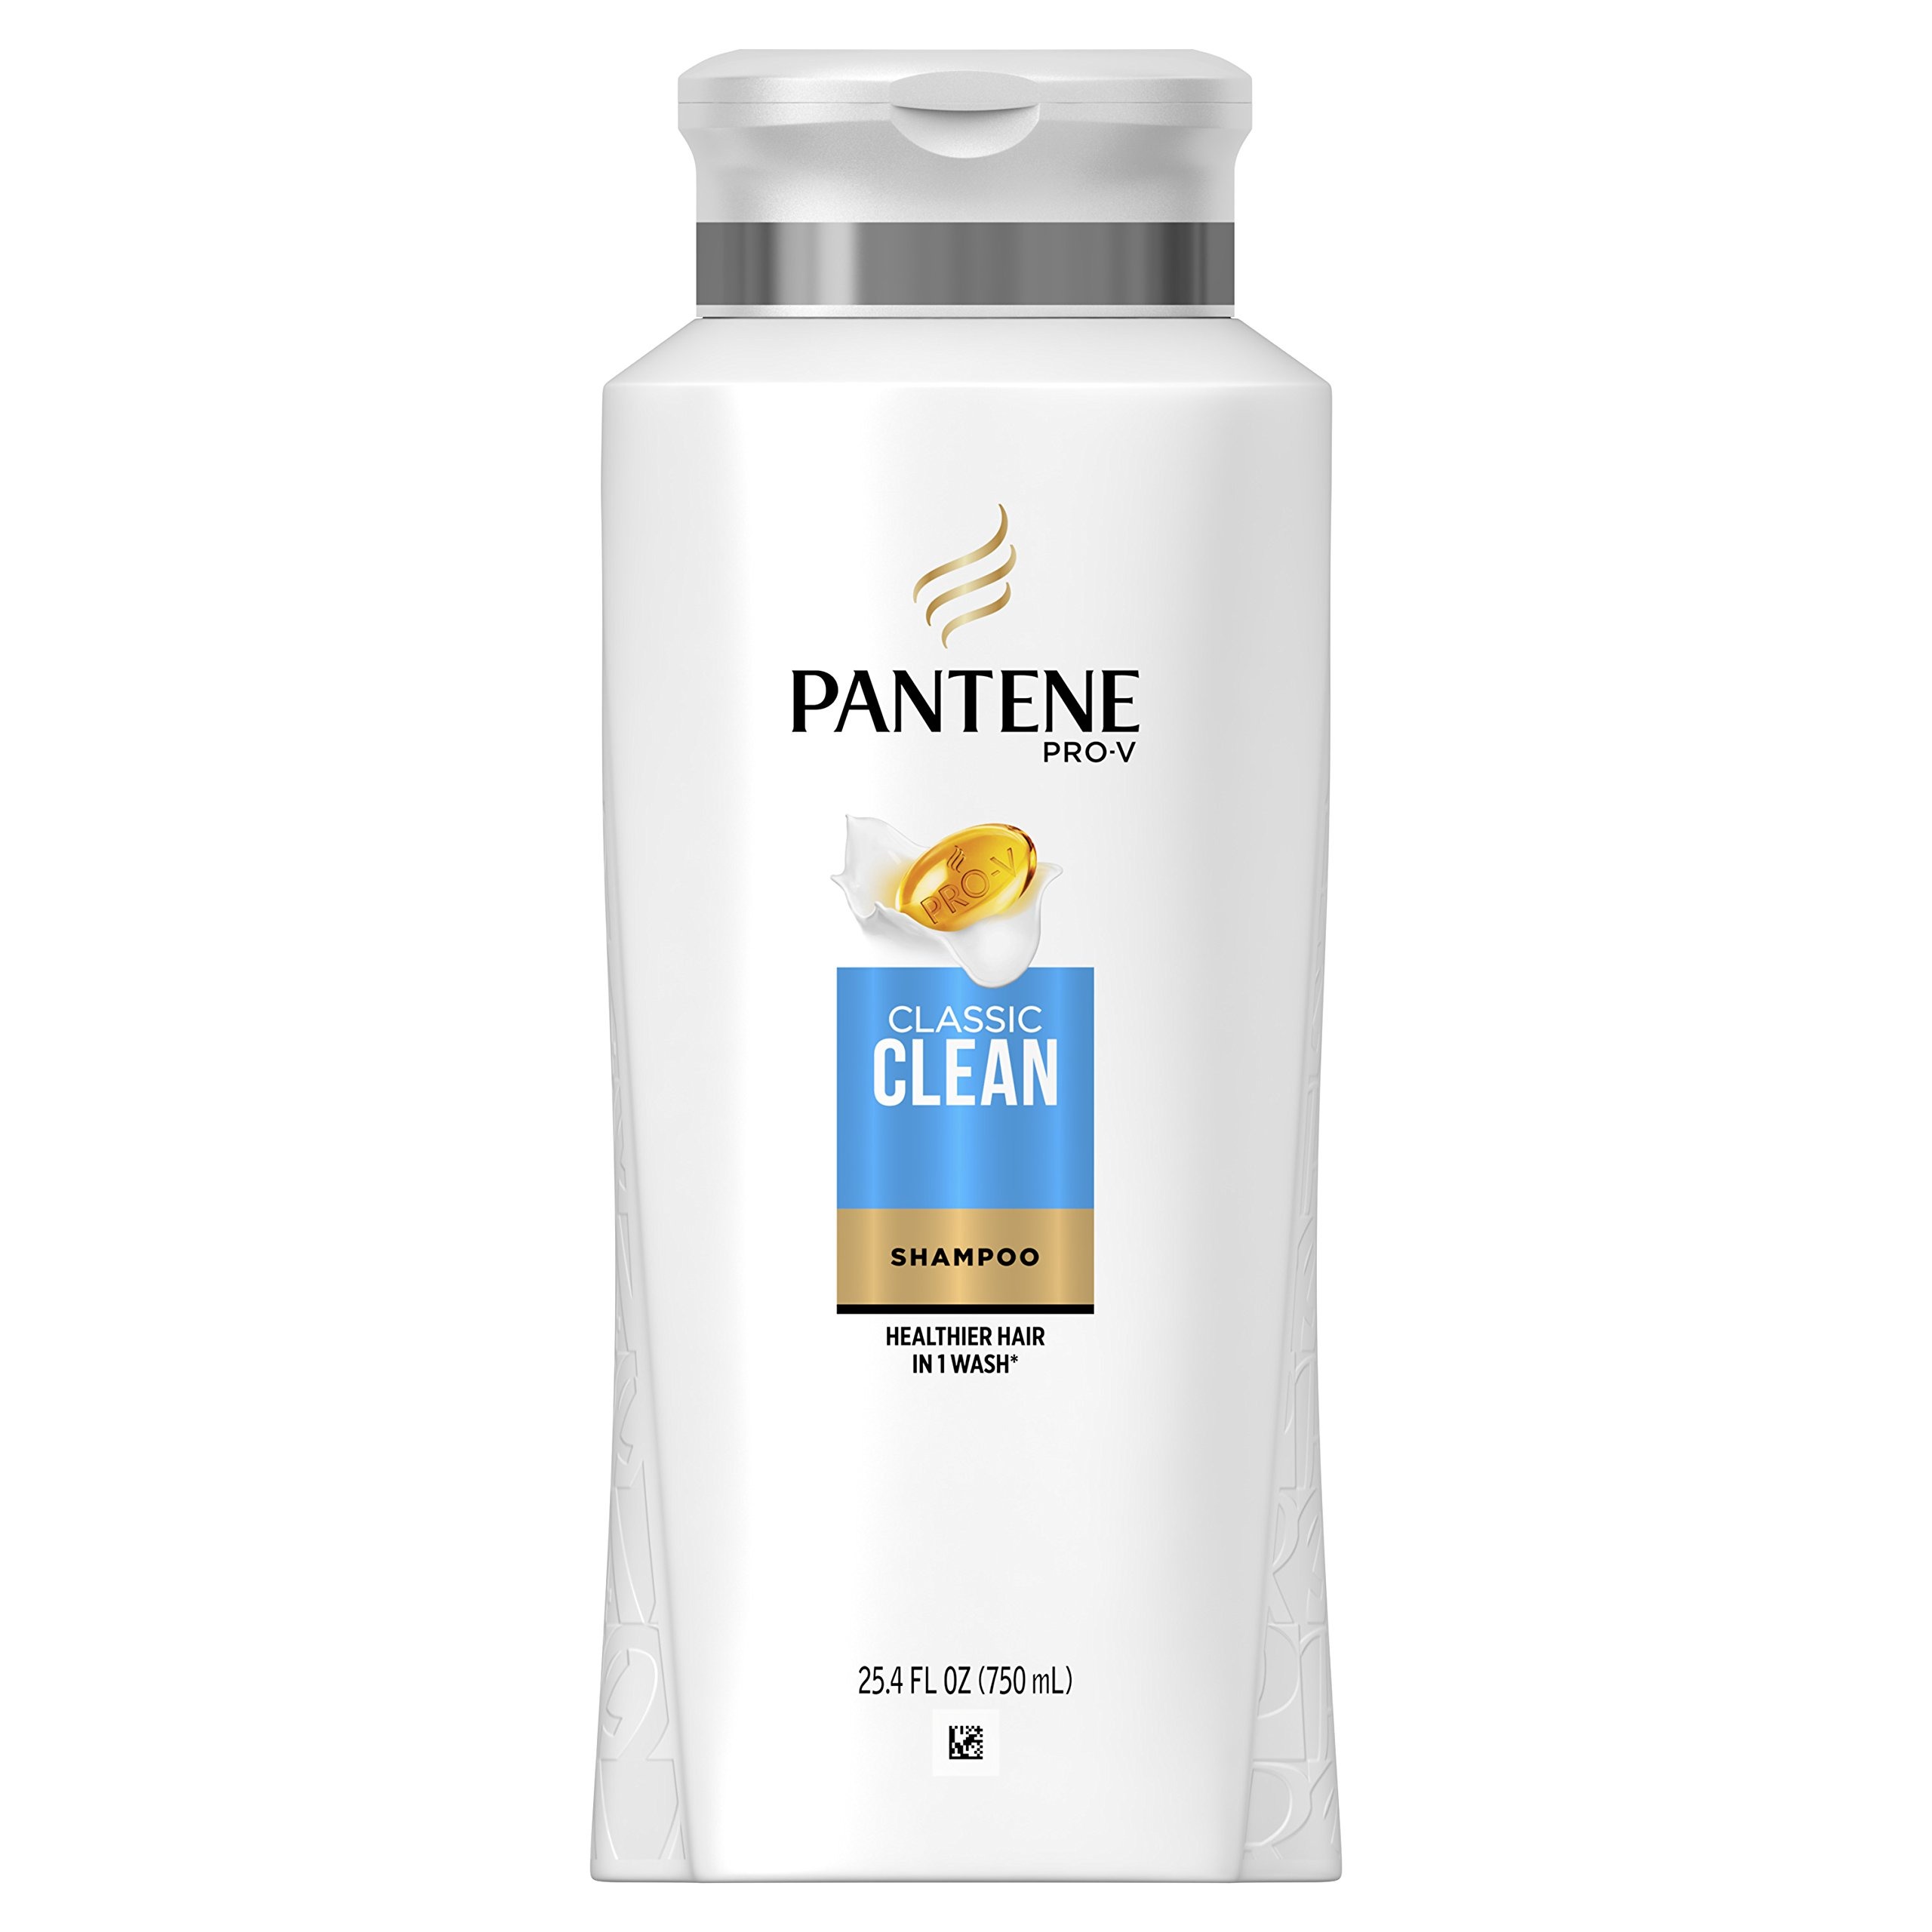
Item Name: Pantene Pro-V Classic Clean Shampoo 25.4 fl oz
Bullet Point 1: Classic clean shampoo cleanses gently, leaving any hair type shiny from root to tip
Bullet Point 2: Removes styling buildup for a fresh, clean, healthy-looking mane
Bullet Point 3: Shampoo nourishes and helps protect to strengthen hair against damage. With clinically proven technology
Bullet Point 4: Get a simple solution for any type of hair when paired with a classic clean conditioner daily
Bullet Point 5: One 25.4 fl oz bottle
Value: 25.4
Unit: Fl Oz

Price: 12.79